9th Attack Squadron

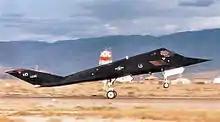
9th Fighter Squadron F-117A Nighthawk 85-0835 taking off from Holloman AFB

As a result of the end of the Cold War, reduced defense budgets were the order of the day. As a result, in July 1993, the 9th received the Lockheed F-117A Nighthawk Stealth Fighters of the 37th Fighter Wing 417th Fighter Squadron, which was subsequently inactivated.